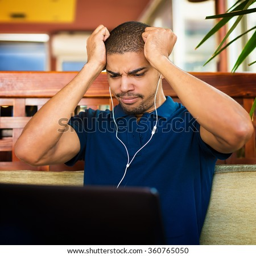
handsome black man holding his head and looking at laptop .